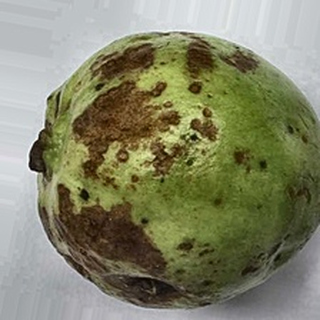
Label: guava_anthracnose